Naarden

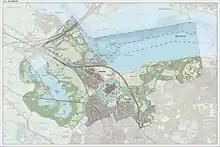
Map of the former municipality of Naarden, June 2015

The city's distinctive shape made it a rallying point for Allied bombers returning to England after raids on Germany.